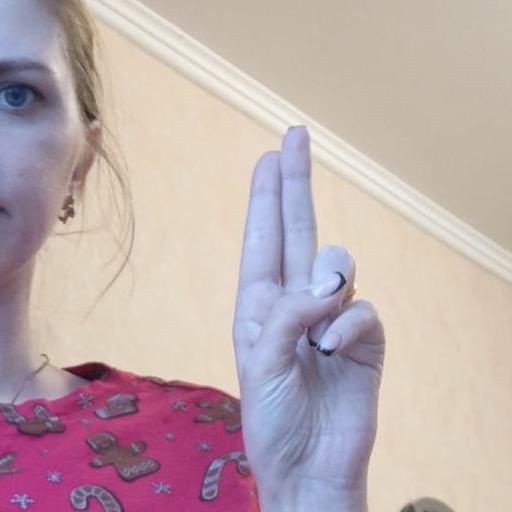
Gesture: two_up